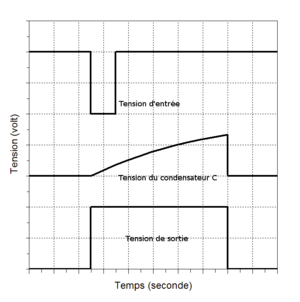
Le NE555 est un circuit intégré utilisé pour la temporisation ou en mode multivibrateur monostable et astable. Le NE555 a été créé en 1970 par Hans R. Camenzind et commercialisé en 1971 par Signetics. Ce composant est toujours utilisé de nos jours en raison de sa facilité d'utilisation, son faible coût et sa stabilité. Un milliard d'unités sont fabriquées par an.